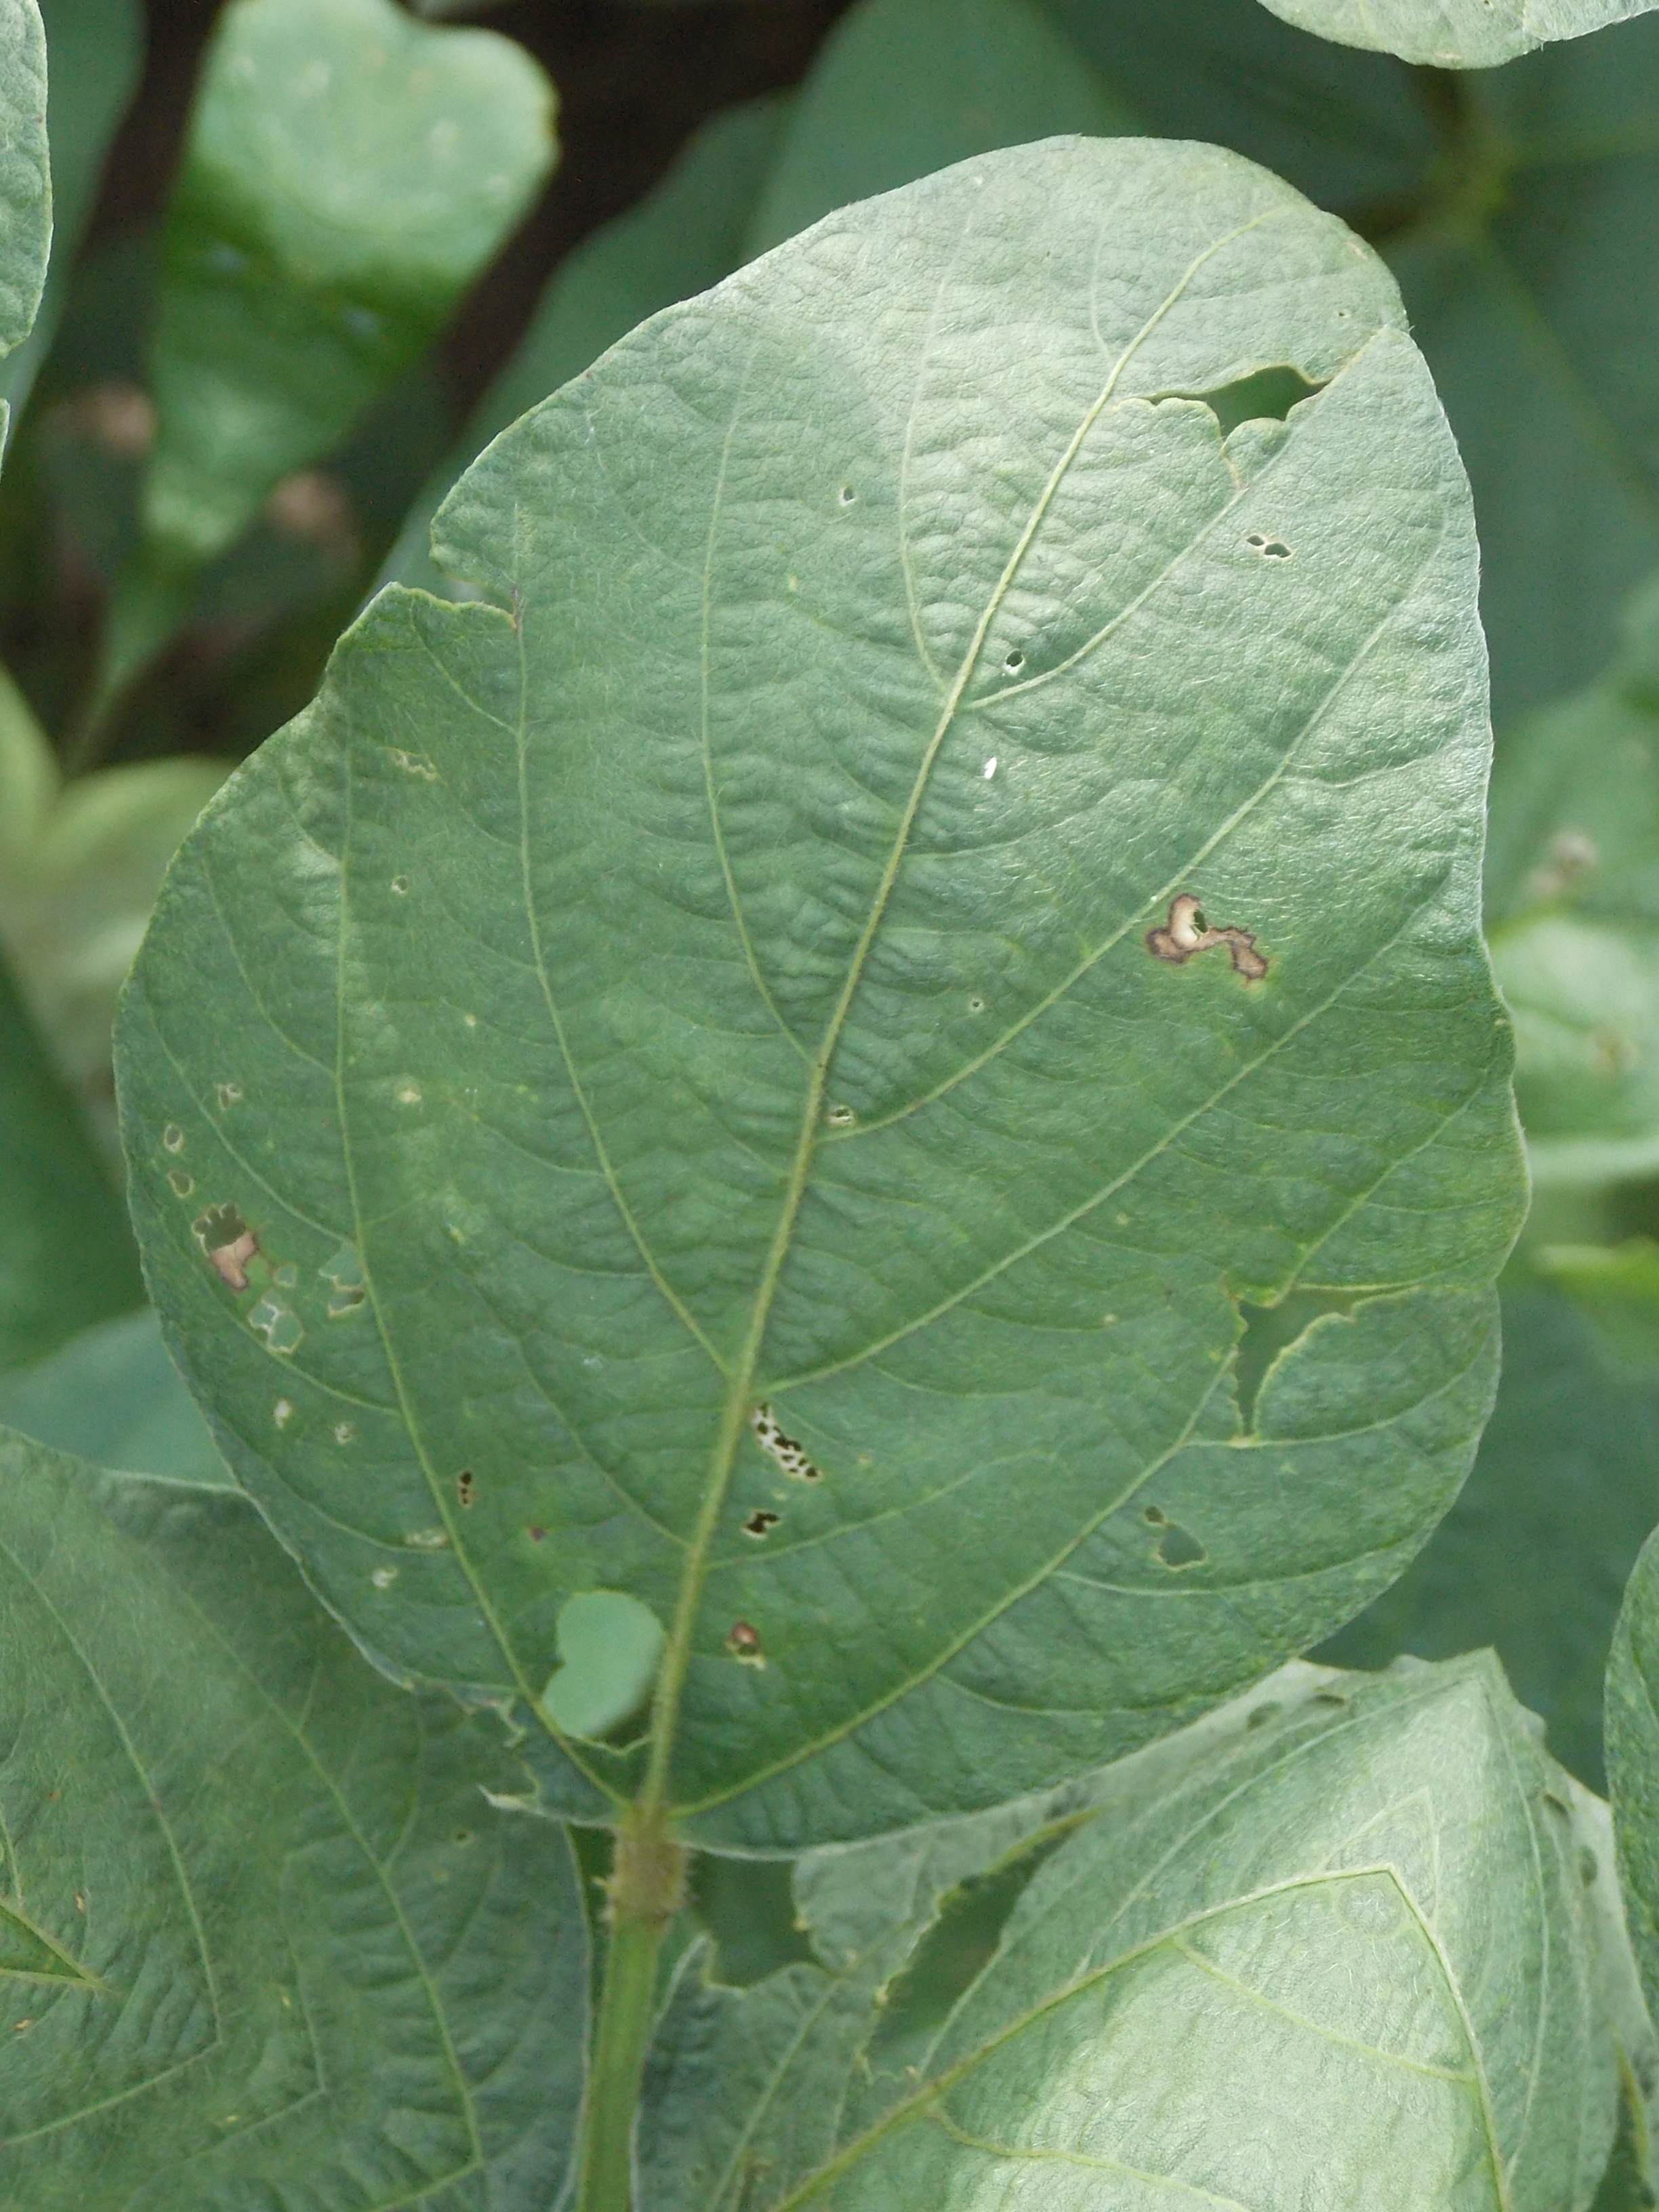
Label: Disease